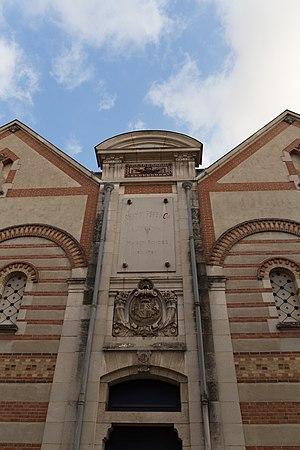
Maison de négoce Champy à Beaune.
Cet article recense les monuments historiques de Beaune, en France.
La Maison Champy est un domaine viticole, dont les bâtiments sont inscrits aux monuments historiques de Beaune. Créée en 1720, c'est la plus ancienne maison de négoce de Bourgogne.